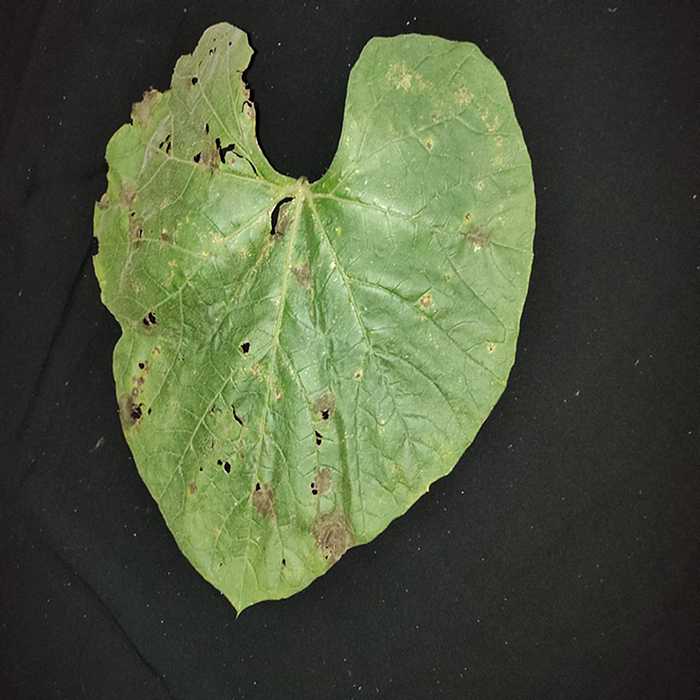
Plant: Bottle gourd
Label: Anthracnose